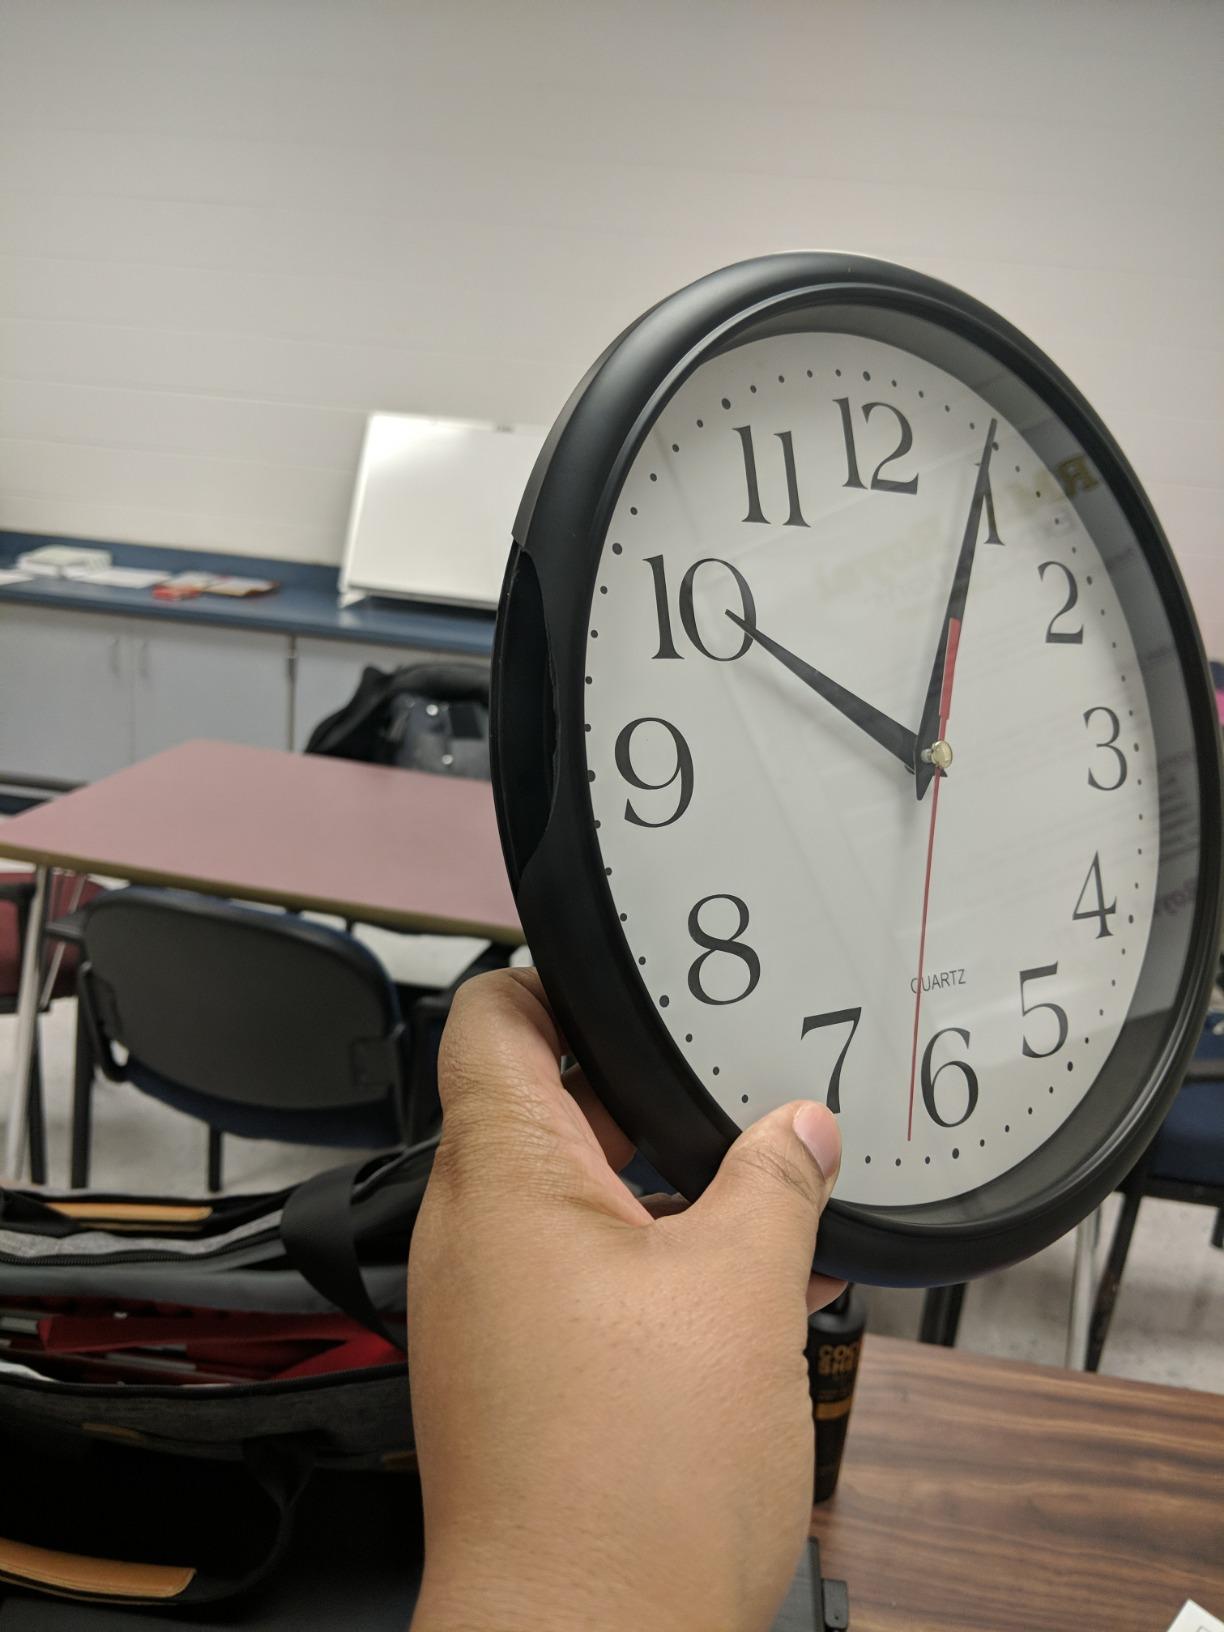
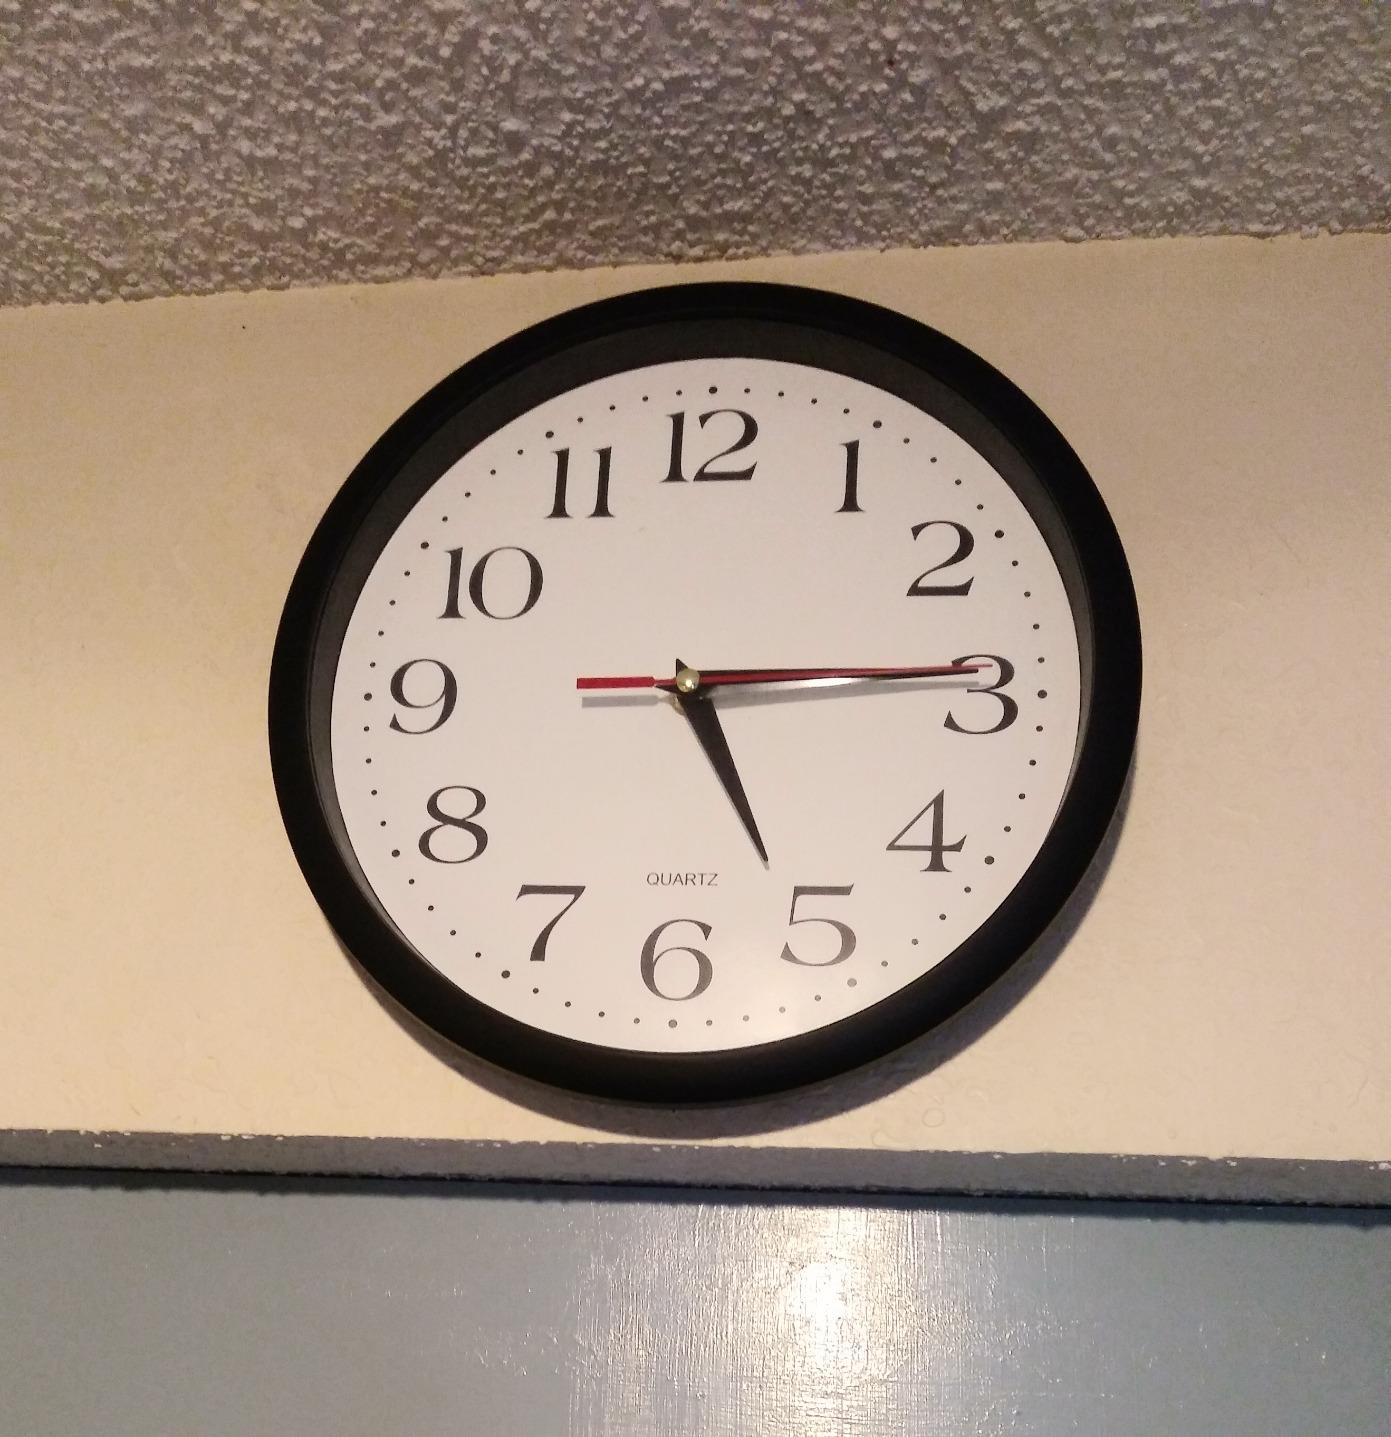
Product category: clock
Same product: yes